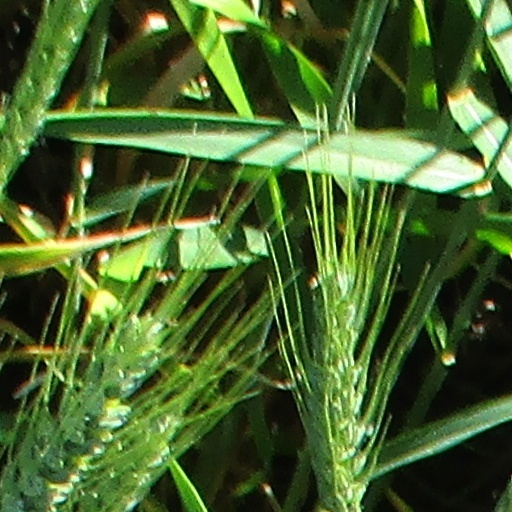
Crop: wheat